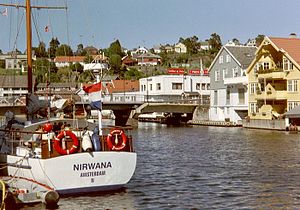
Flekkefjord
Flekkefjord
Flekkefjord er en by i Agder fylke i Norge. Kommunen grænser til Sokndal og Lund i Rogaland fylke i vest, til Sirdal i nord og til Kvinesdal i øst.